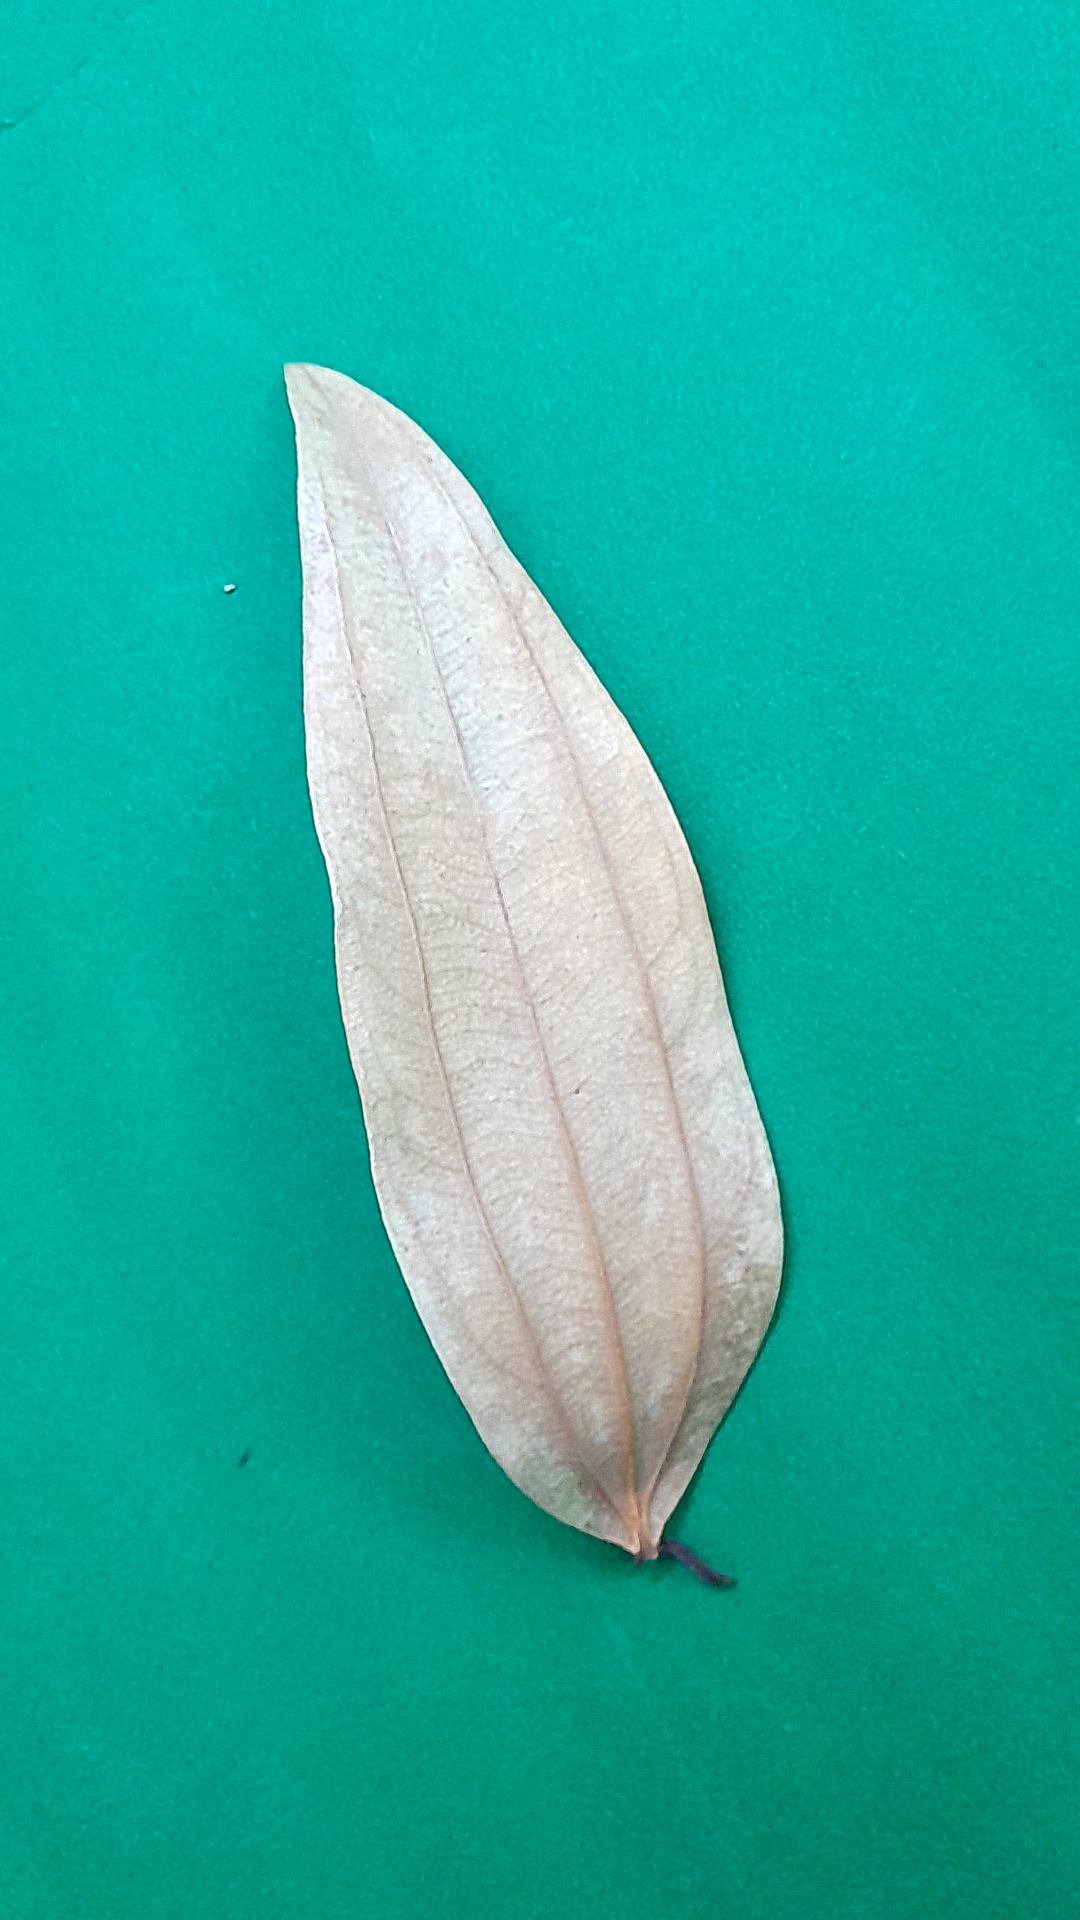
Label: Dry Leaf